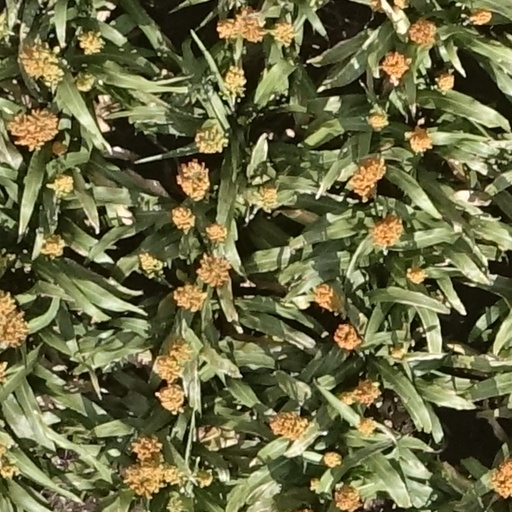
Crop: sorghum